Joseph Emberton

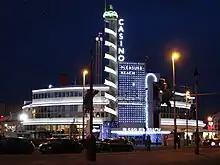
The Casino Building at Blackpool Pleasure Beach, designed by Emberton in 1939

His 1931 design of the Royal Corinthian Yacht Club at Burnham-on-Crouch represented Britain at the influential International Exhibition of Modern Architecture held at Museum of Modern Art in New York City in 1932. He went on to design the Simpsons of Piccadilly department store in 1936 with the interior designed by László Moholy-Nagy, the facade and foyer for Green's Playhouse in Dundee in 1936, and the Casino Building at Blackpool Pleasure Beach in 1939. Emberton was responsible for the design of the HMV store at 393 Oxford Street, London. He had to do it twice as the original 1936 burnt down and was replaced in 1939 by another of his design.